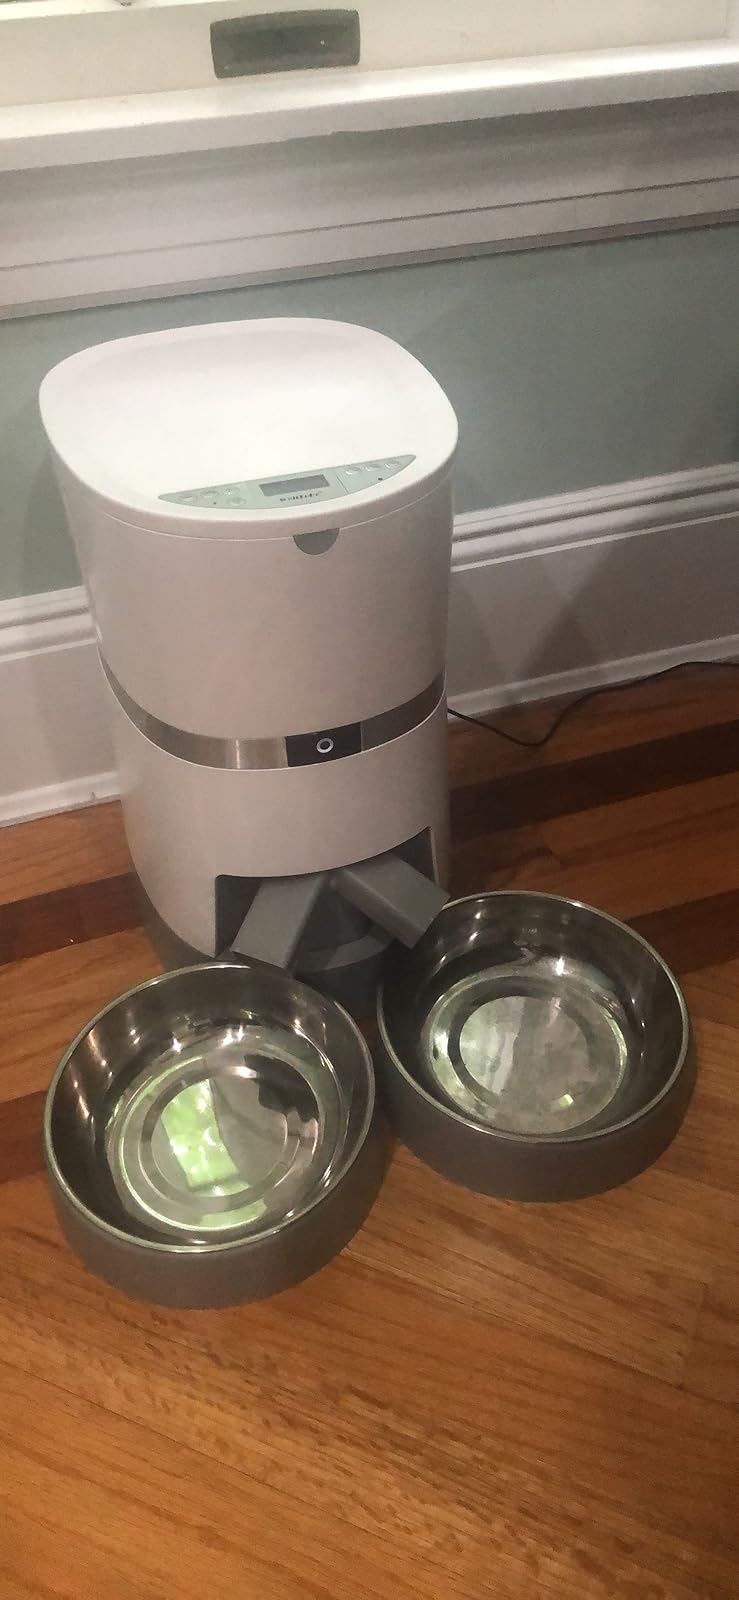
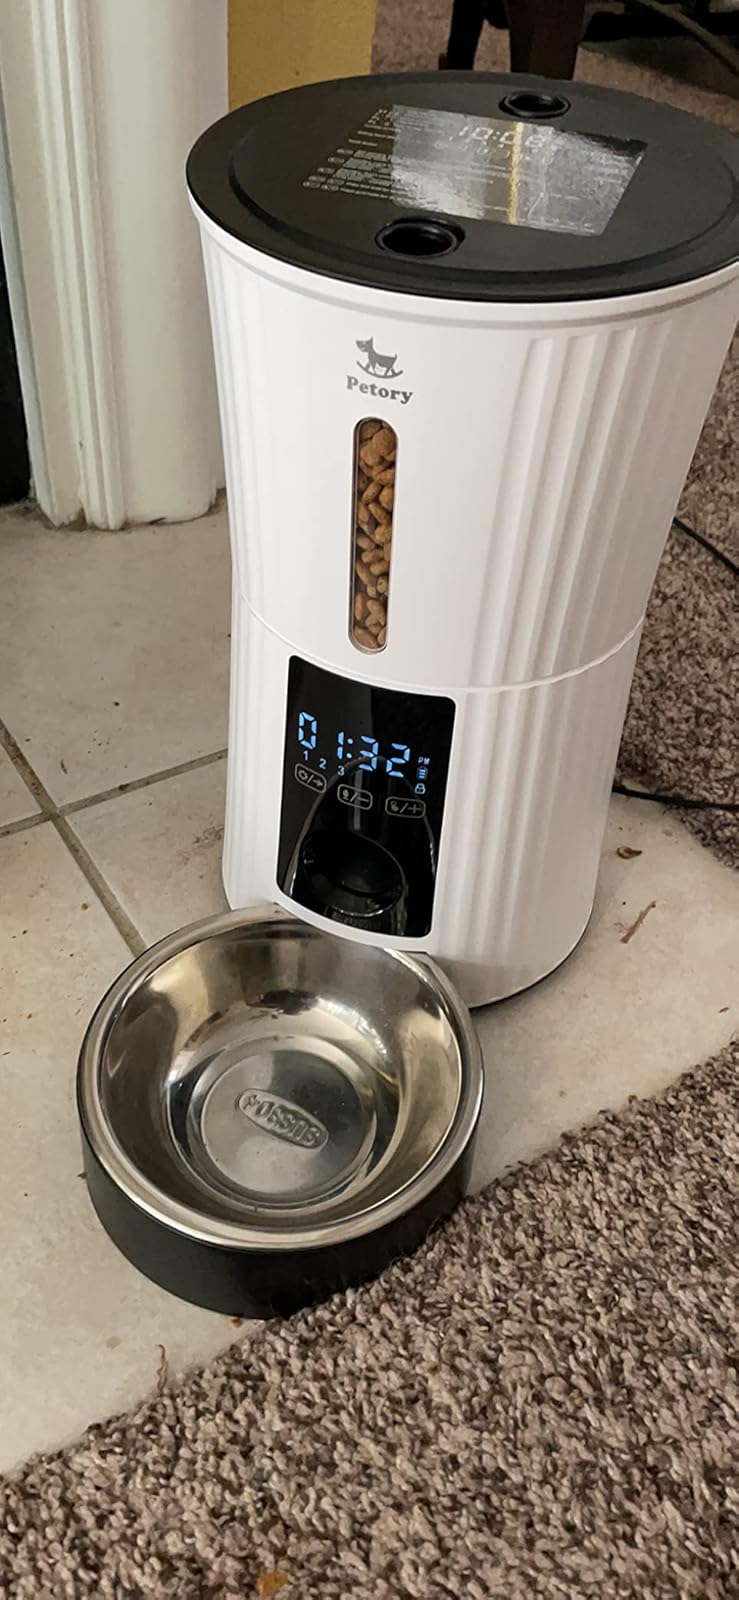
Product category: items_feeder
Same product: no